Trisha Morton-Thomas

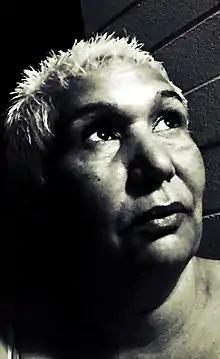
Trisha Morton-Thomas

Patricia Morton-Thomas, usually credited as Trisha Morton-Thomas, is an Australian writer, producer, director, and actor. Her first role in a feature film was in "Radiance" (1998), the first feature film by director Rachel Perkins. Morton-Thomas and Rachel Clements co-founded filmmaking company Brindle Films in Alice Springs in 2011.